Framingham/Worcester Line

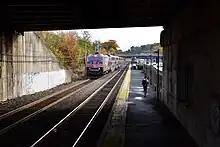
West Newton station, with a single non-accessible platform. As with the other Newton stops, non-peak-direction trains skip West Newton due to the single platform.

For a variety of reasons, the line had some of the worst on-time performance in the MBTA system for several years. While state agencies including the MBTA owned the line out to Framingham, CSX Transportation owned from Framingham to Worcester and ran frequent freight trains as far east as Beacon Park Yard in Allston. CSX then dispatched (controlled signals) on the line from their operations base in Selkirk, New York, resulting in low priority for passenger trains. Conflicts with freight trains, ongoing track work, and an increase of passenger load of about 40% since opening were all blamed for the poor on-time performance, as were new federal speed regulations that went into effect in 2005.